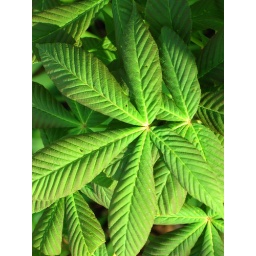
Common plant in Ohio forest land.